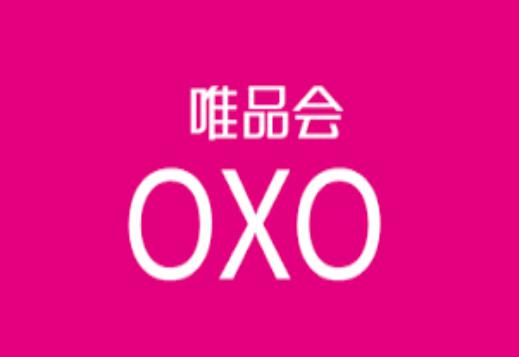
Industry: Necessities